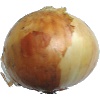
Label: Onion White 1